Robot Jox

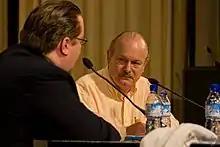
A middle-aged male in a white button-down shirt sits behind a microphone at a convention.

Director Stuart Gordon stated that the initial inspiration for "Robot Jox" came from the Japanese "Transformers" toy line: